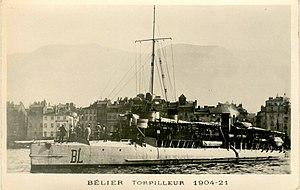
Contre-torpilleur français